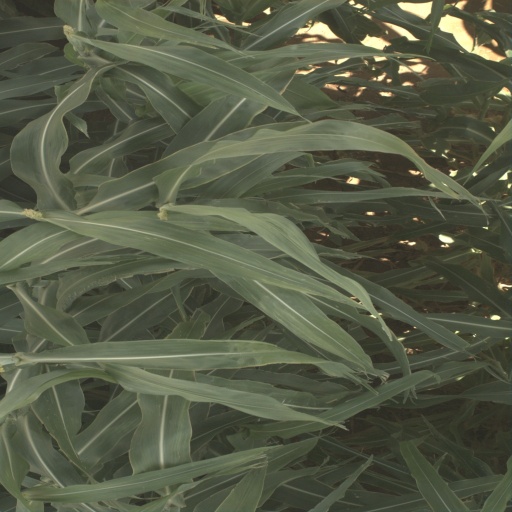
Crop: sorghum